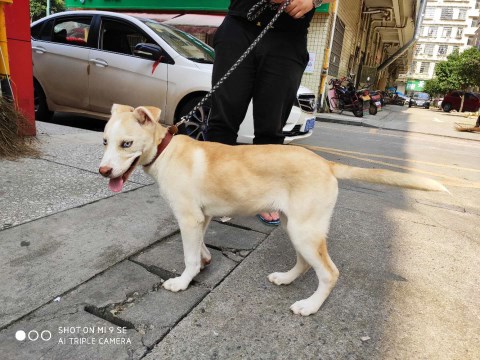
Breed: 3580-n000122-Labrador_retriever